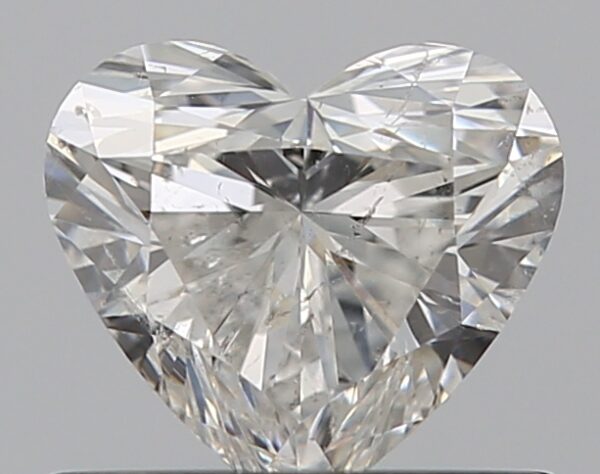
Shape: heart
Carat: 0.5
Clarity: SI2
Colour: G
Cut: EX
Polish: EX
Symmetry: EX
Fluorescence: N
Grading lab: GIA
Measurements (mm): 4.96 x 5.46 x 3.19